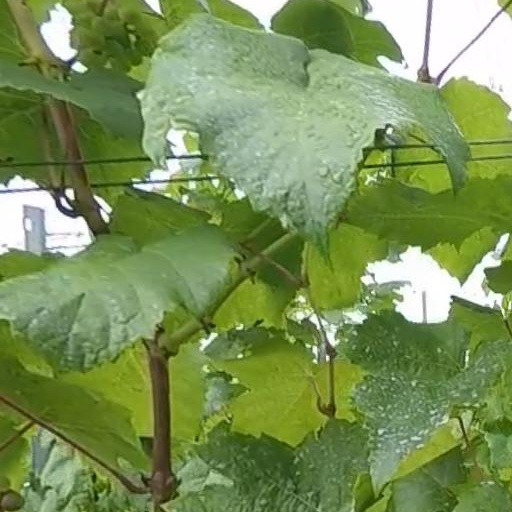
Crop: grape